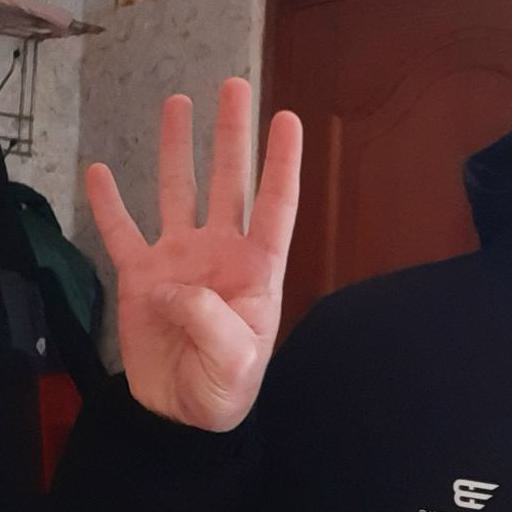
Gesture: four